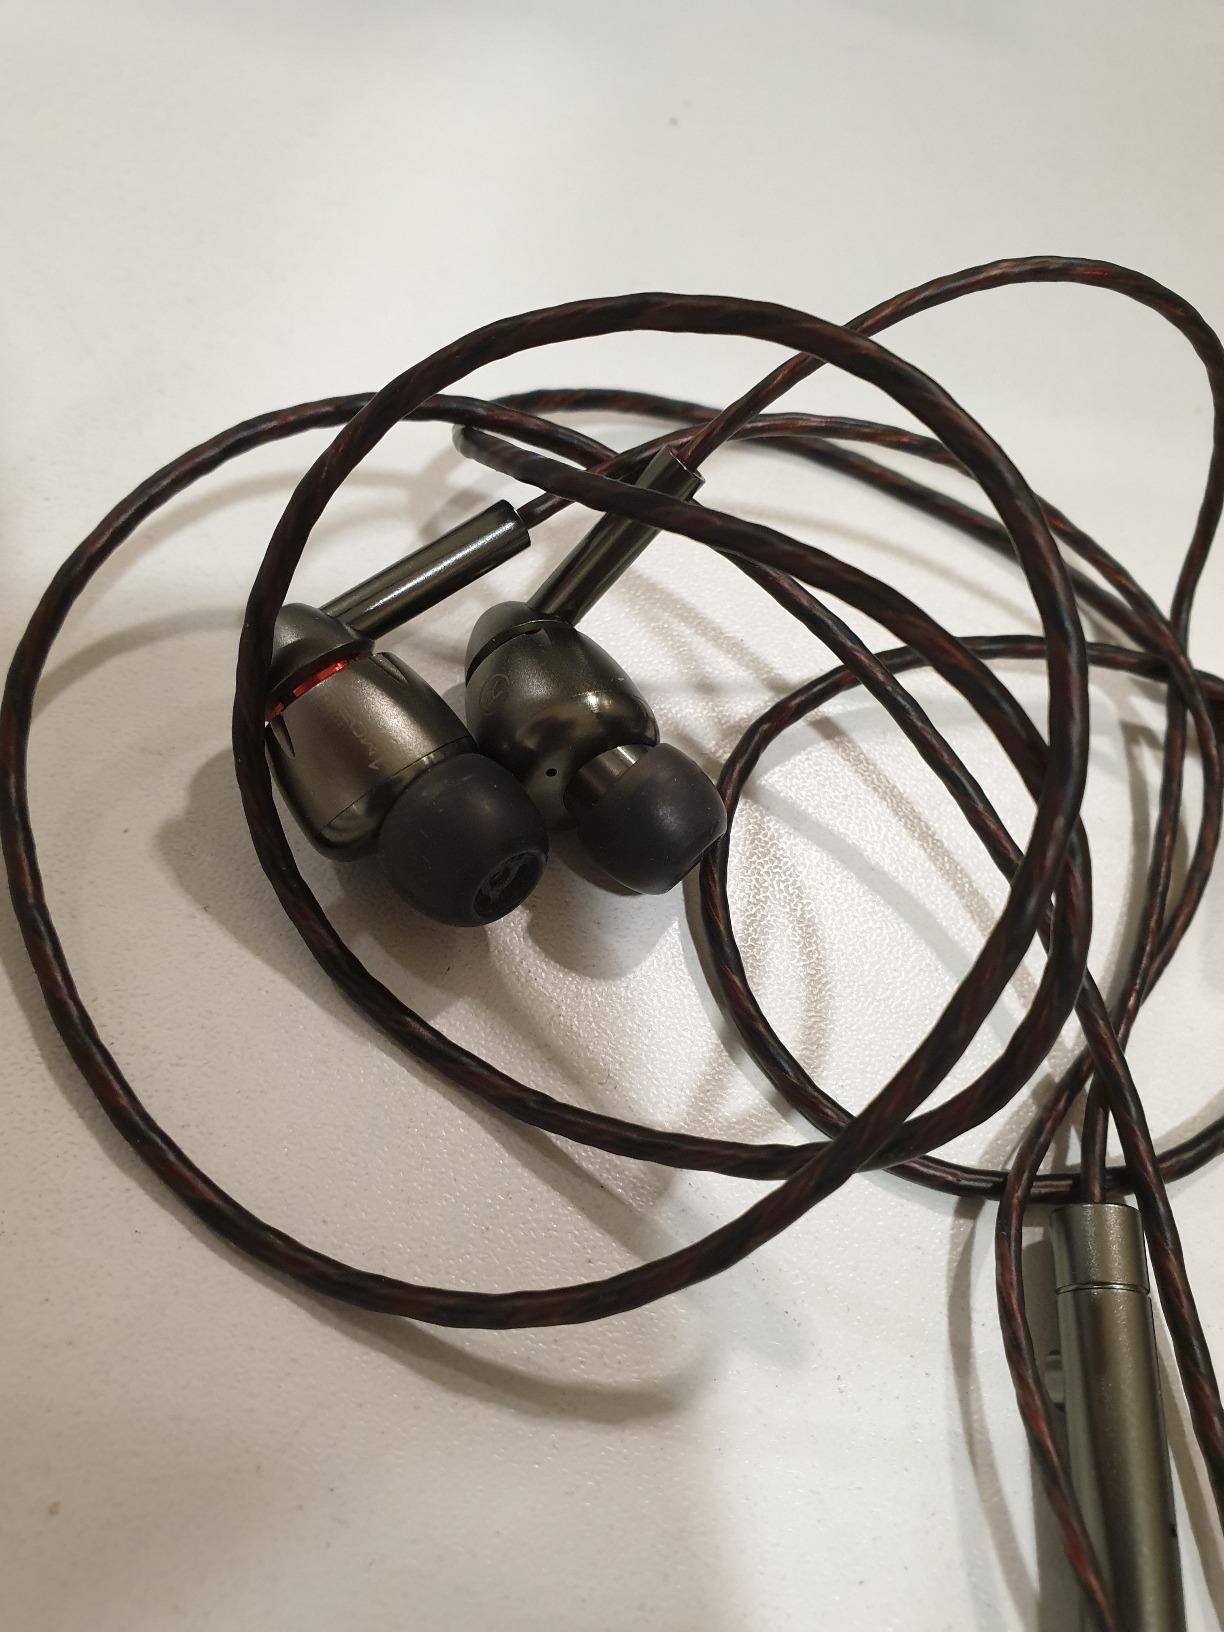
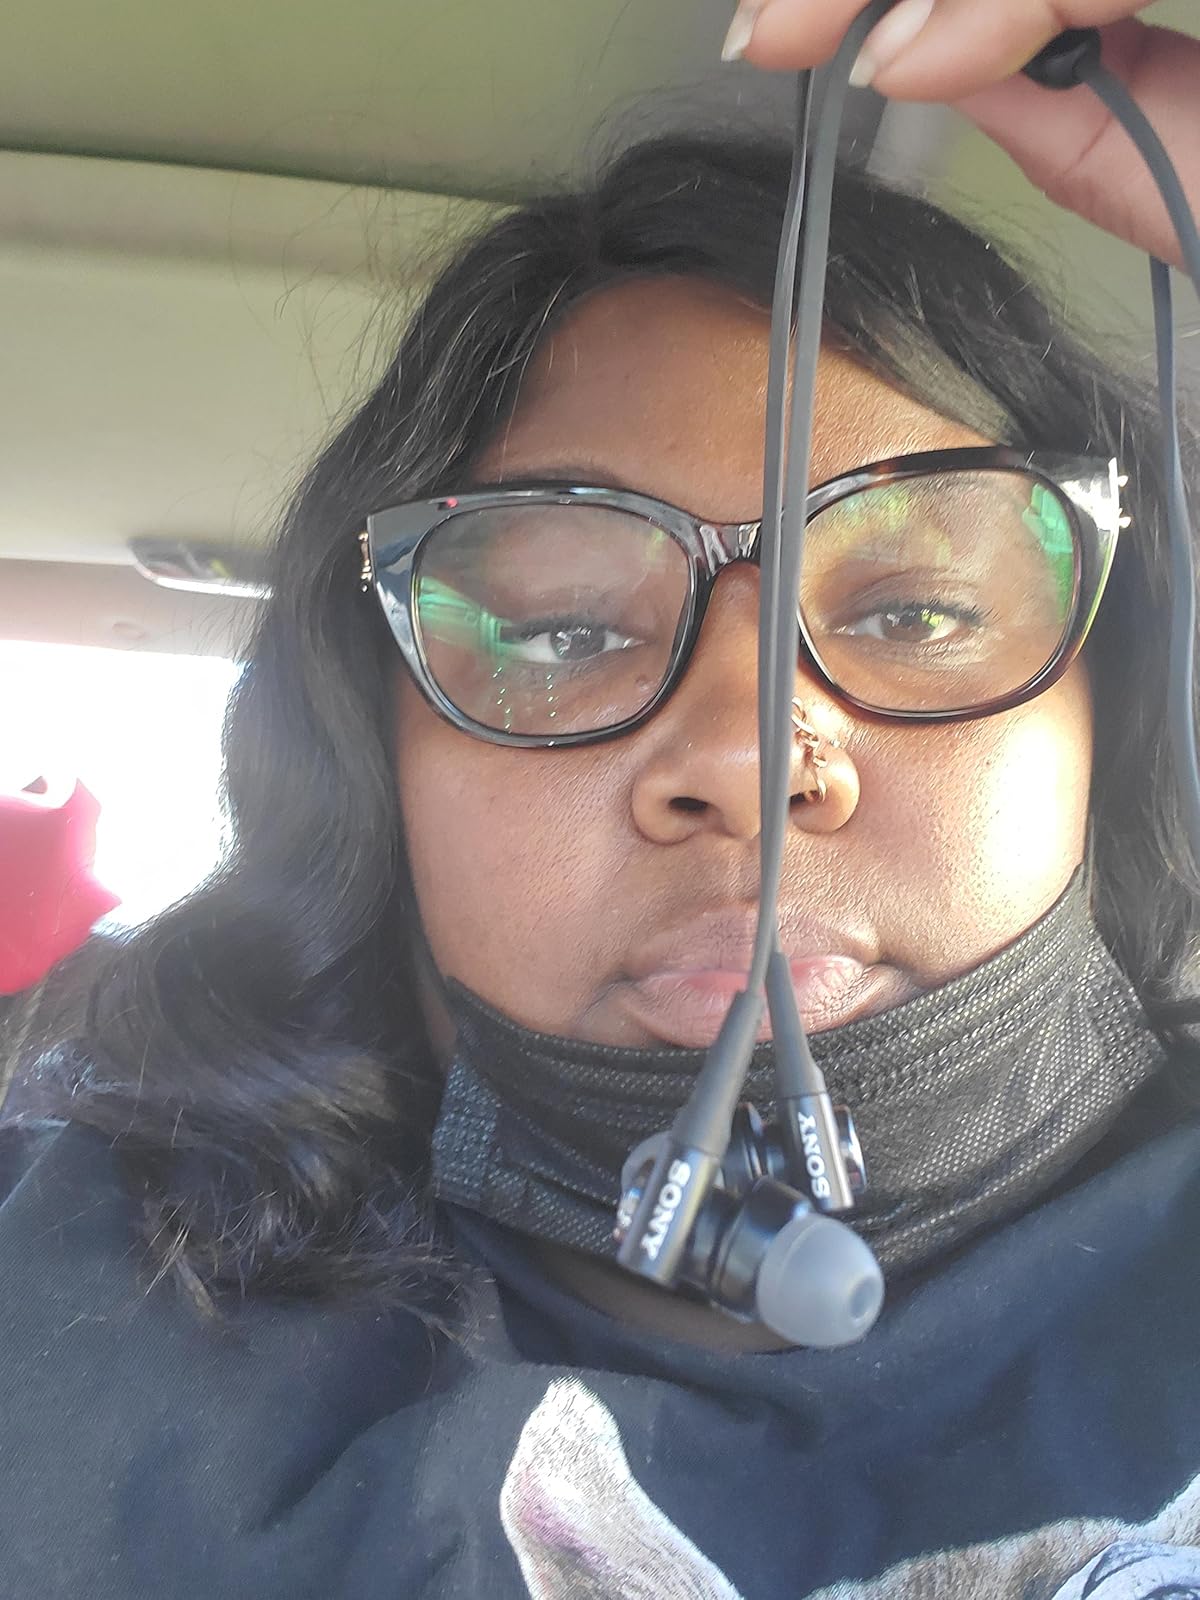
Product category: headphones
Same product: no